Chinese aircraft carrier Liaoning

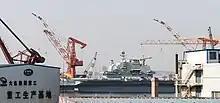
"Liaoning" at CSIC shipyard in Dalian, China (2012)

Observers have noted the installation of Type 348 active electronically scanned array (AESA) radar (four arrays) and Sea Eagle radar. The air defence system consists of the Type 1130 CIWS and the HQ-10 missile system. The anti-ship missile tubes would not be used, freeing up internal space for hangar or storage use. Russia has explored similar modifications to her sister ship .